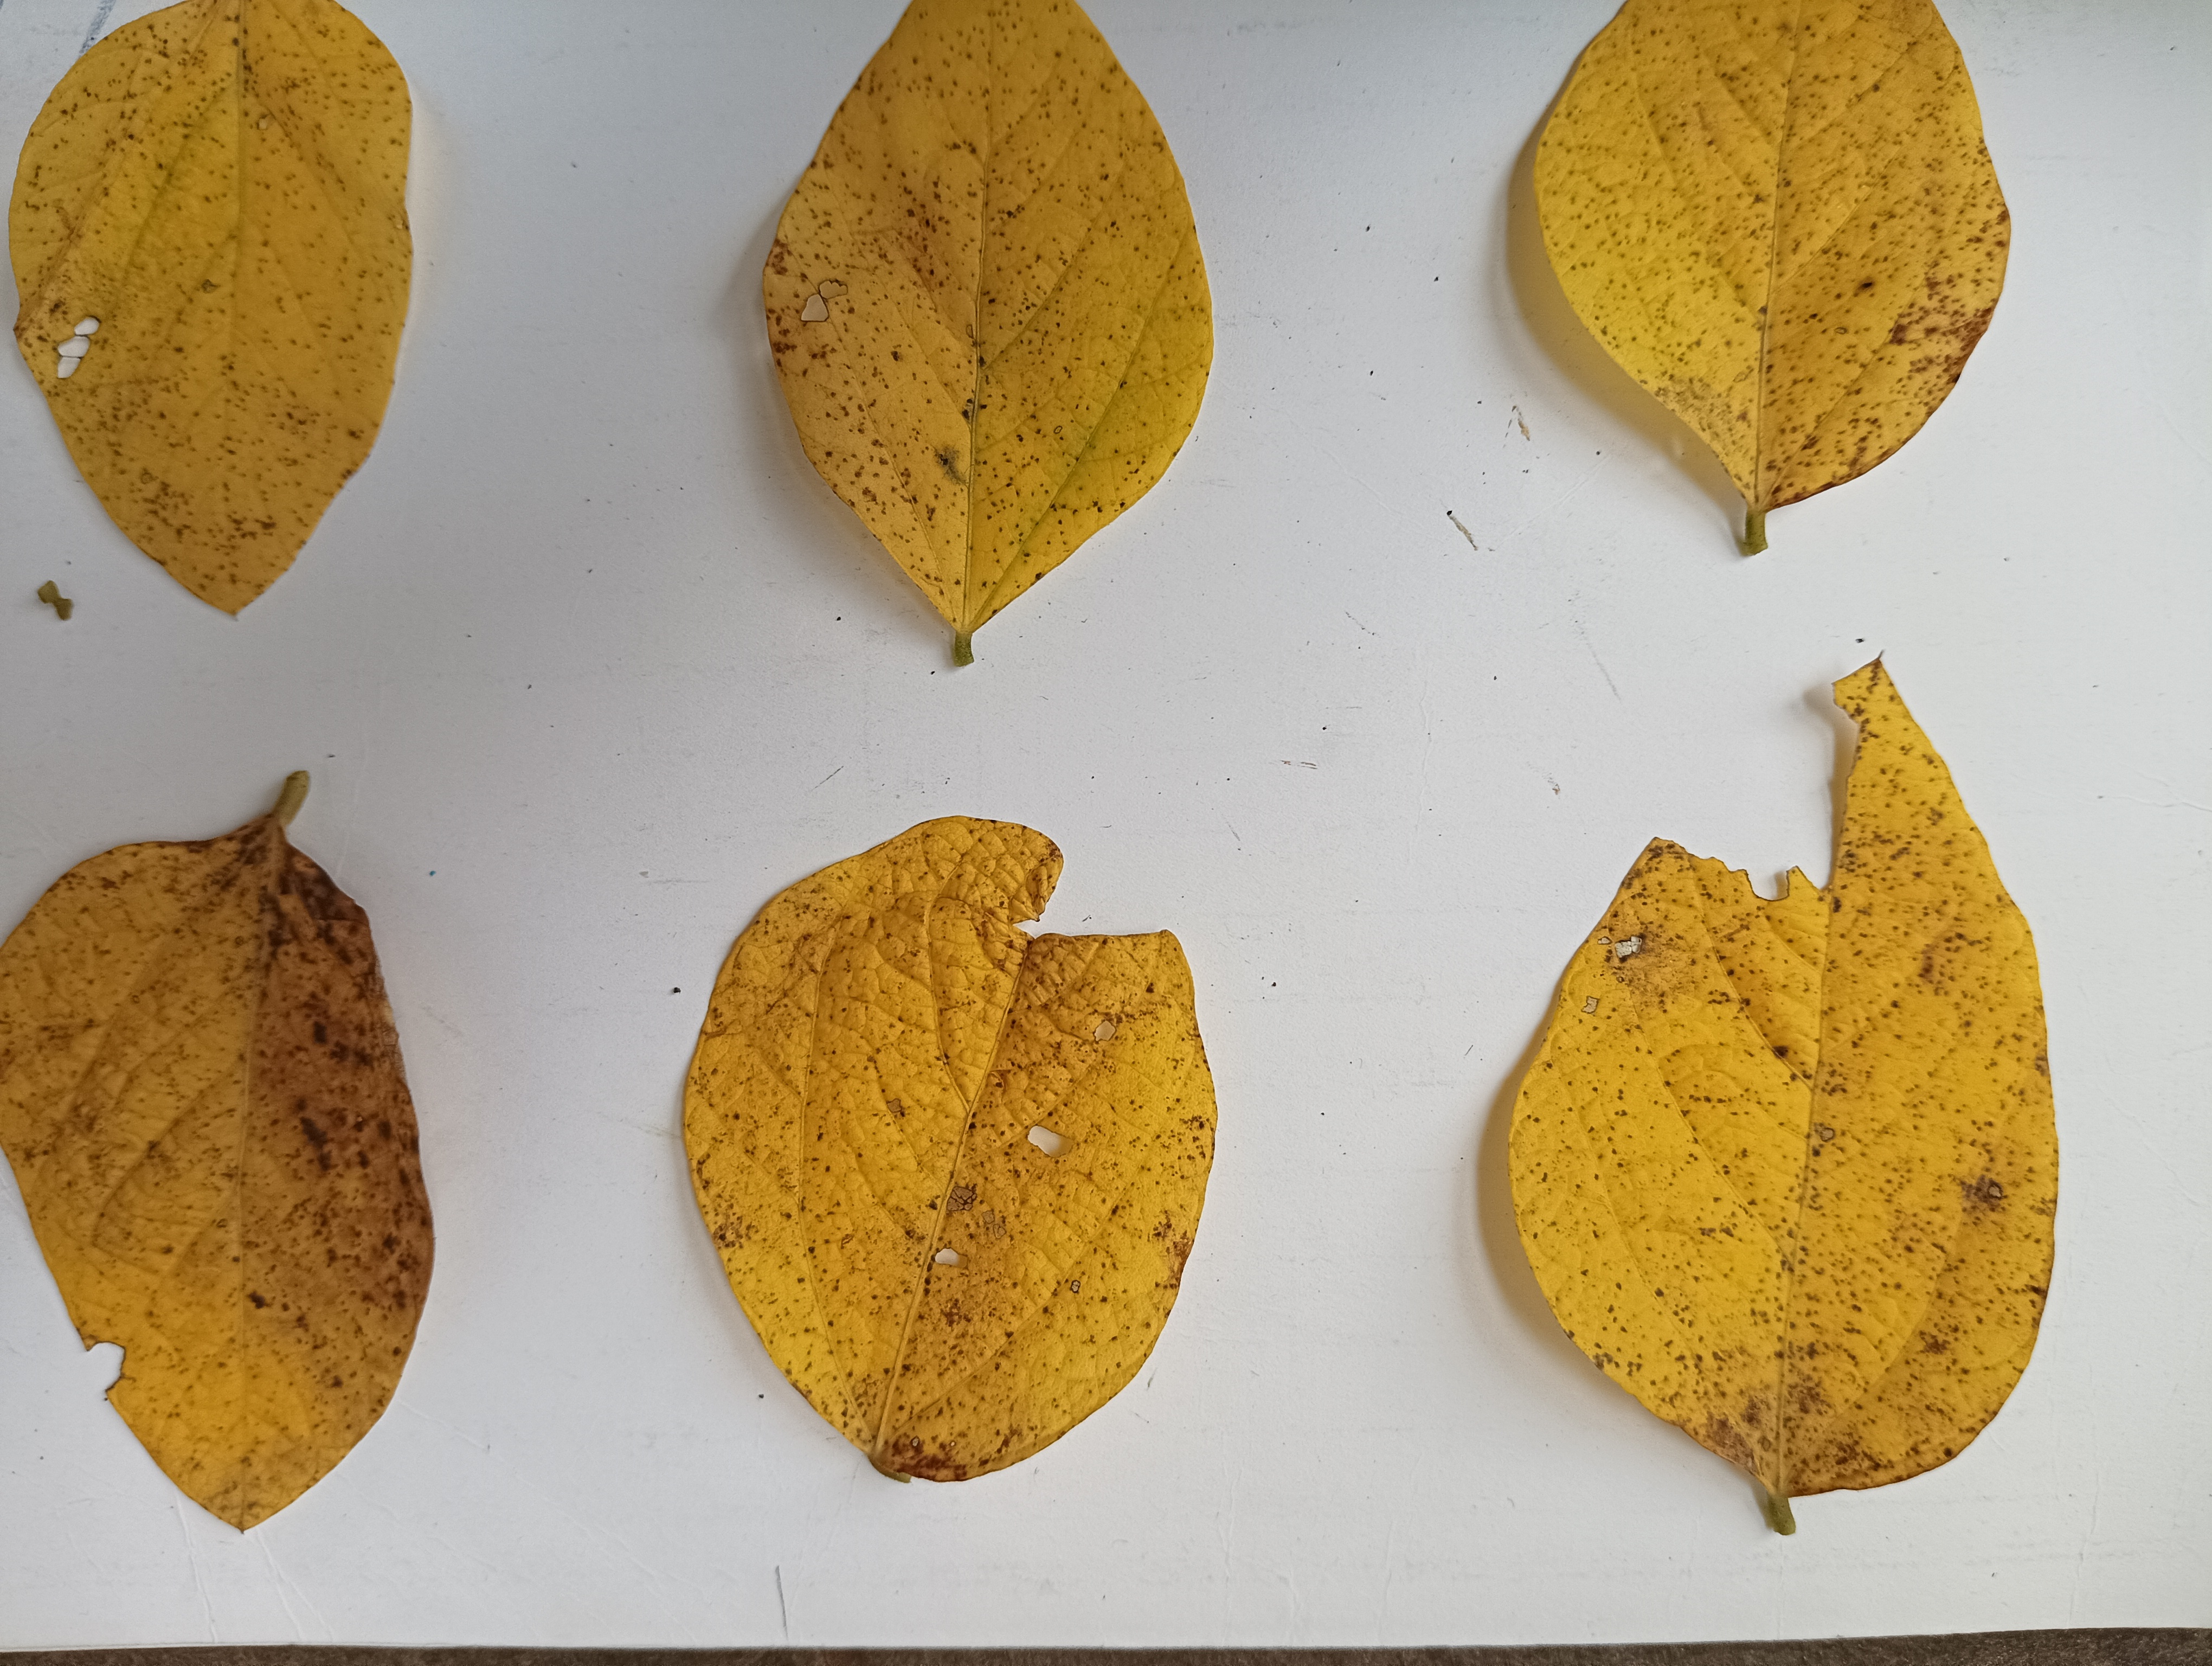
Label: Vein Necrosis